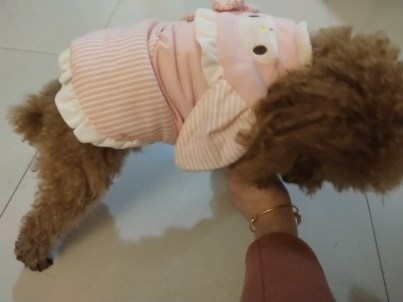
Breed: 2925-n000114-toy_poodle